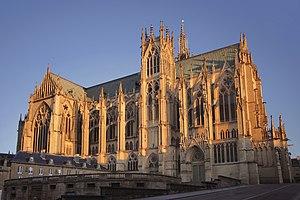
Cathédrale Saint Etienne de Metz (Hiver fin d’après midi)